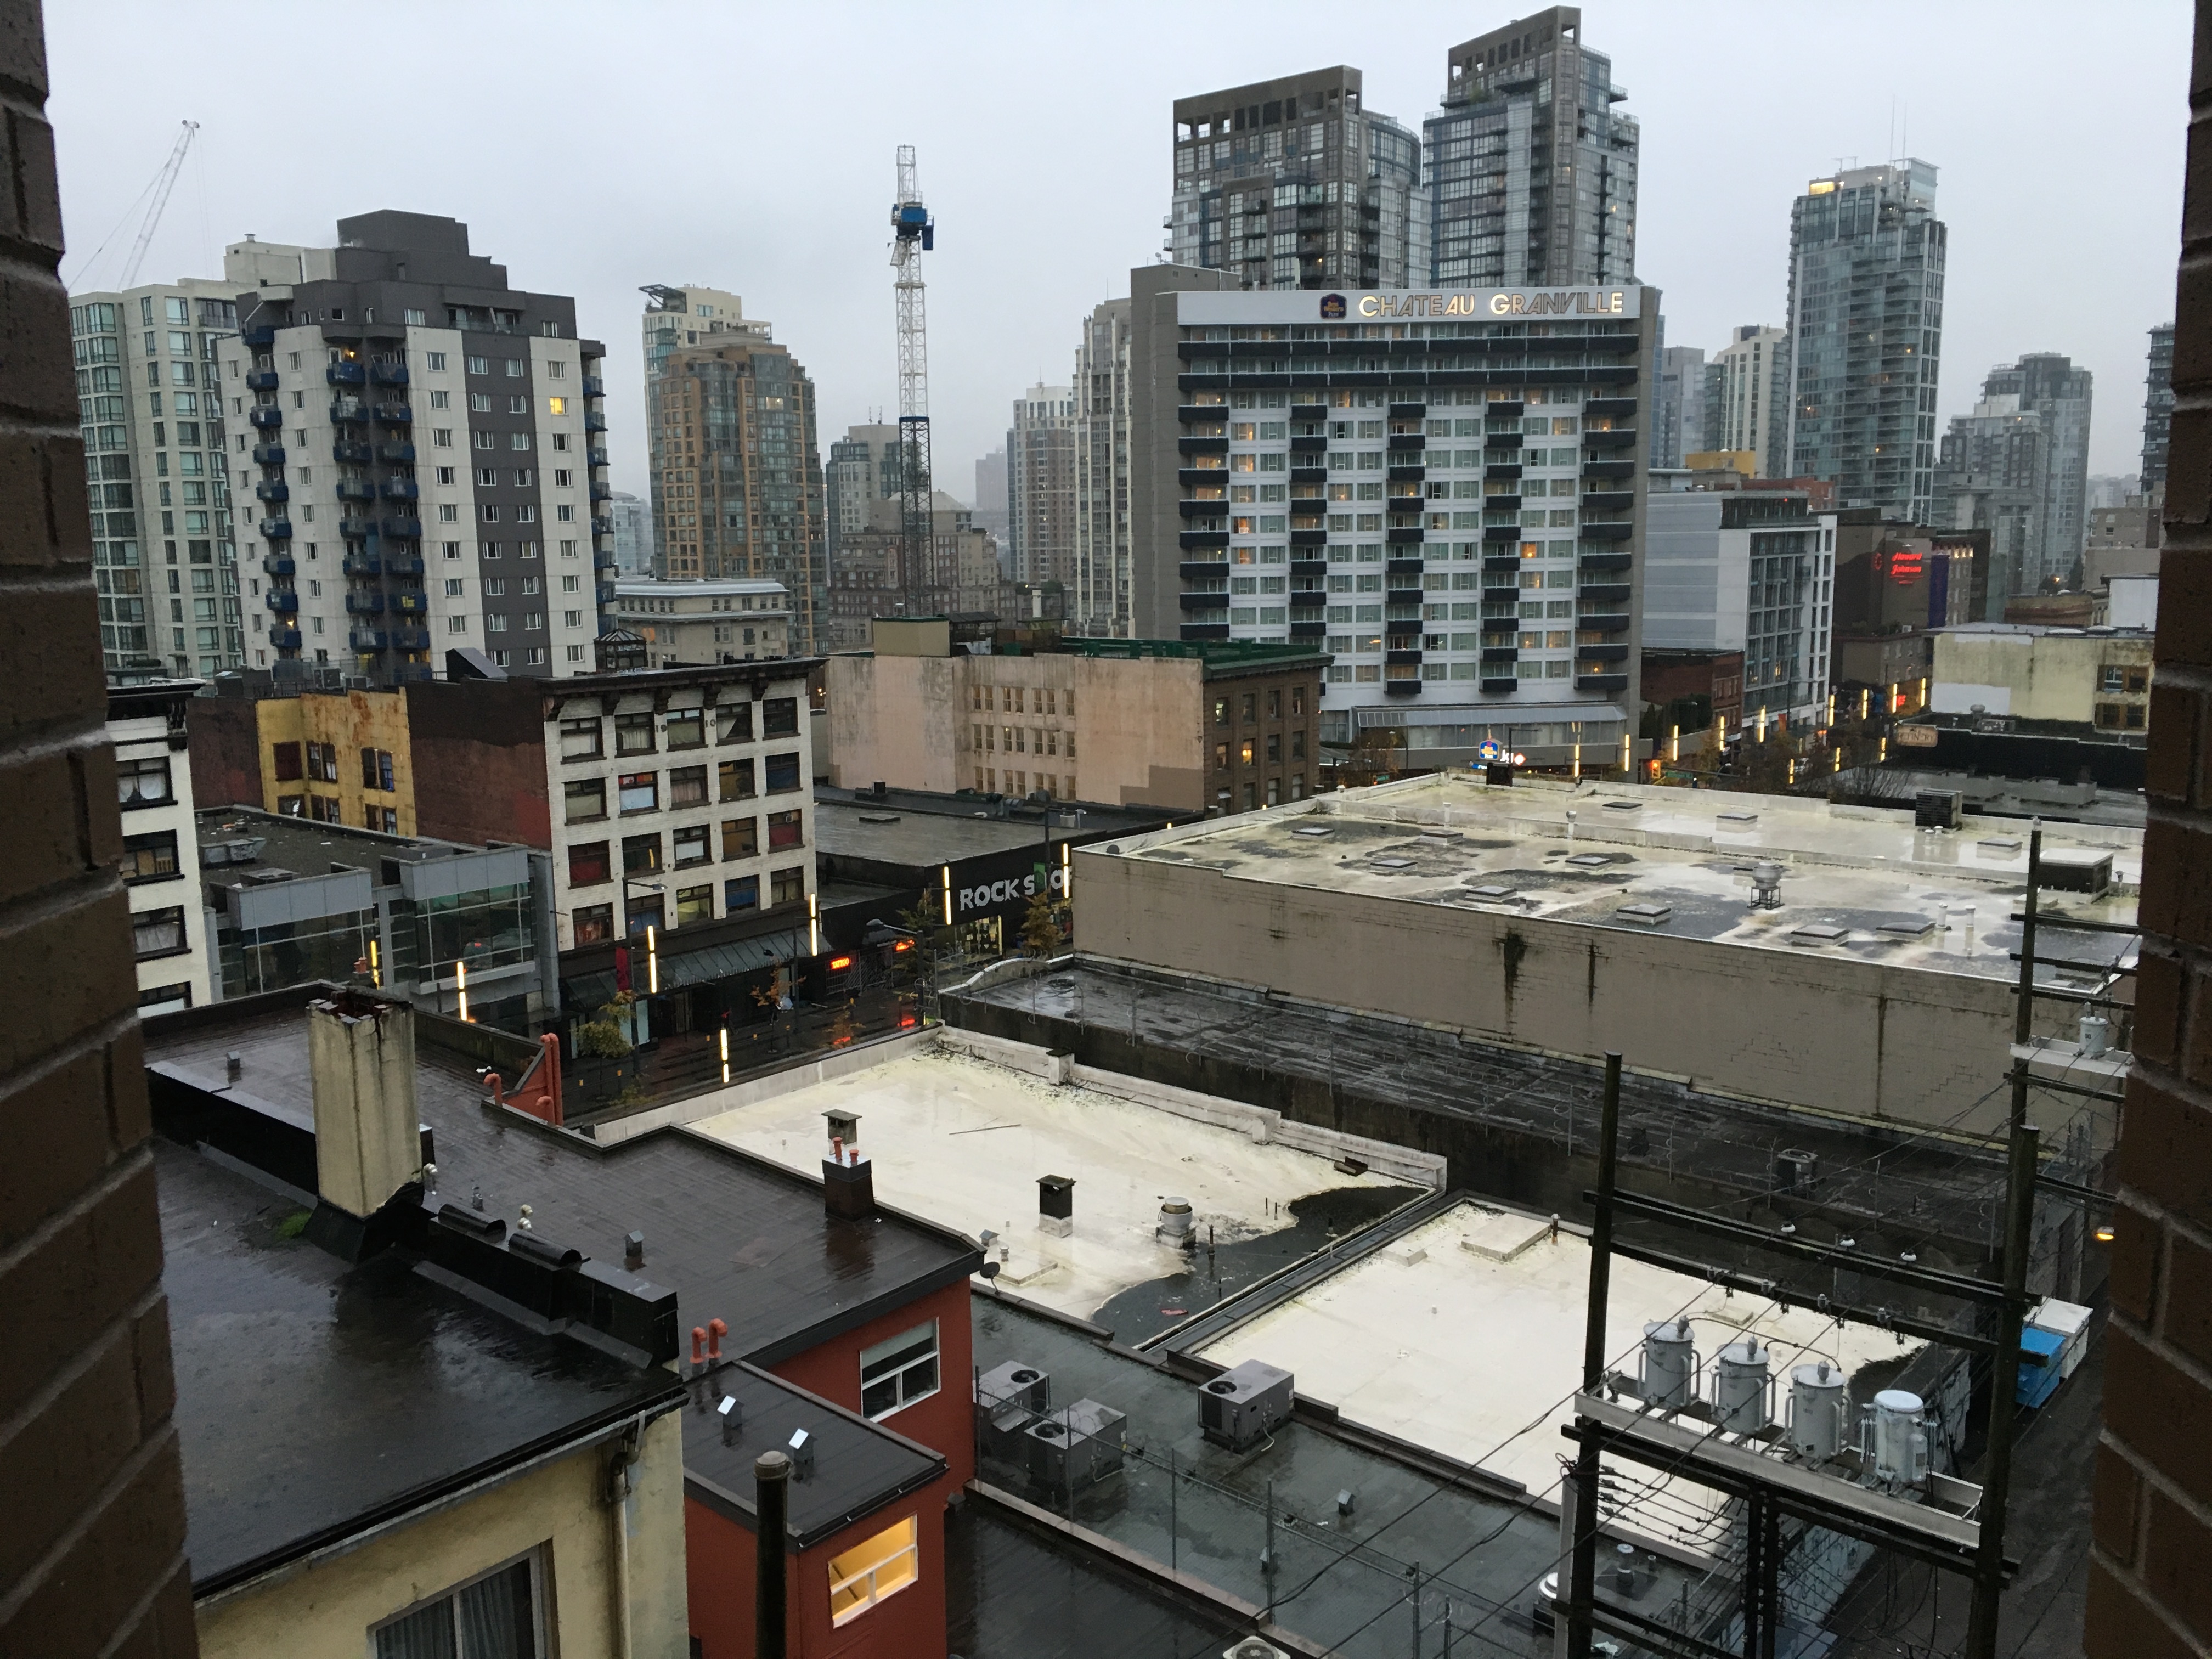
architecture, skyline, city, skyscraper, cityscape, downtown, transport, tower block, metropolis, urban area, human settlement, metropolitan area